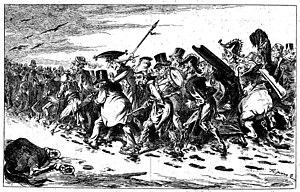
La Grande Retraite de 1877. Caricature de Pépin, dans l'édition du 30 décembre 1877 du Grelot. L'échec des monarchistes y est caricaturé en débâcle napoléonienne.
Le complot militaire de décembre 1877 est une possible tentative avortée de coup d'État en France, durant la crise du Seize Mai. Le but des conjurés — dont les principaux sont les généraux Auguste-Alexandre Ducrot et Gaëtan de Rochebouët — aurait été de maintenir le gouvernement de l'Ordre moral au pouvoir. Ne bénéficiant pas de l'appui du maréchal de Mac Mahon, resté légaliste, ce complot militaire serait resté au stade du projet. Il est toutefois abondamment exploité par les républicains pour atteindre le crédit des monarchistes et stigmatiser le conservatisme social des dirigeants de l'armée française. De fait, entre janvier 1878 et février 1879, les généraux soupçonnés d'avoir participé aux préparatifs du putsch font l'objet d'une épuration, ce qui pousse Mac Mahon à la démission.